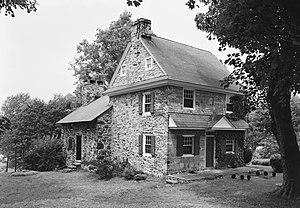
West Goshen Township est un township, situé au centre-est du comté de Chester, aux États-Unis. En 2010, il comptait une population de 21 866 habitants.